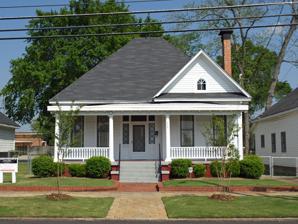
Building: Dexter Parsonage Museum
Country: United States of America
Year built: 1912
Historic house in Montgomery, Alabama United States historic place Pastorium, Dexter Avenue Baptist Church U.S. National Register of Historic Places The house in April 2009 Location 309 S. Jackson St., Montgomery, Alabama Coordinates 32°22′23″N 86°17′46″W / 32.37306°N 86.29611°W / 32.37306; -86.29611 Built 1912 ( 1912 ) Part of Centennial Hill Historic District ( ARLH ) NRHP reference No. 82002064 Added to NRHP March 10, 1982 The Dexter Parsonage Museum is a historic residence in Montgomery, Alabama .  The house was built in 1912 in Centennial Hill, a middle- and upper-class African-American neighborhood.  It was purchased in 1919 by the Dexter Avenue Baptist Church for use as their parsonage .  It was the home of Martin Luther King Jr. and his family while he was pastor, from 1954 until 1960.  In January 1956, during the Montgomery bus boycott , the home was bombed, focusing attention on the boycott and juxtaposing with King's non-violent methods. The house is a clapboard cottage with a pyramidal roof and gable on the south side of the façade.  A full-width shed roofed porch runs across the front, and the entry door has diamond-paneled sidelights and transom .  The interior was remodeled in 1966, but original mantels , mouldings and doors remain.  During the remodel, the back porch was enclosed and converted to a second bathroom, and the kitchen was modernized.  Much of the furniture is the same that was used by the King family. The house was listed on the National Register of Historic Places in 1982. References